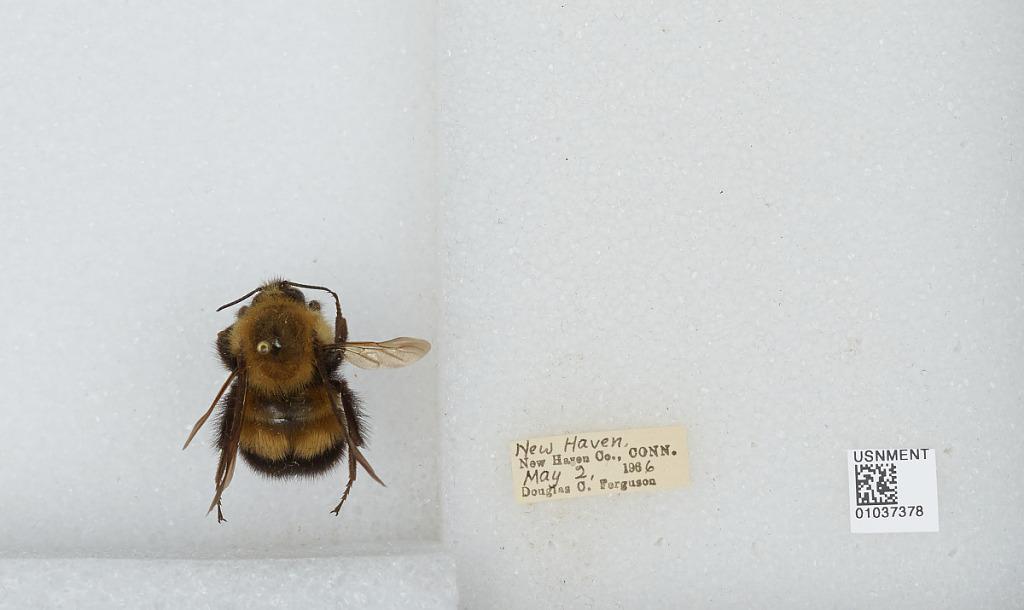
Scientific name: Bombus (Pyrobombus) perplexus Cresson
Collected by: D. Ferguson
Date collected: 1966-5-2
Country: United States
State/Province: Connecticut
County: New Haven
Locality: New Haven
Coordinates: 41.3082, -72.9282